Justin Capră

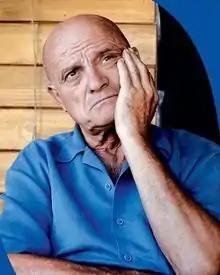
Capră in 2011

Virgilius Justin Capră (22 February 1933 – 19 January 2015) was a Romanian engineer and inventor.